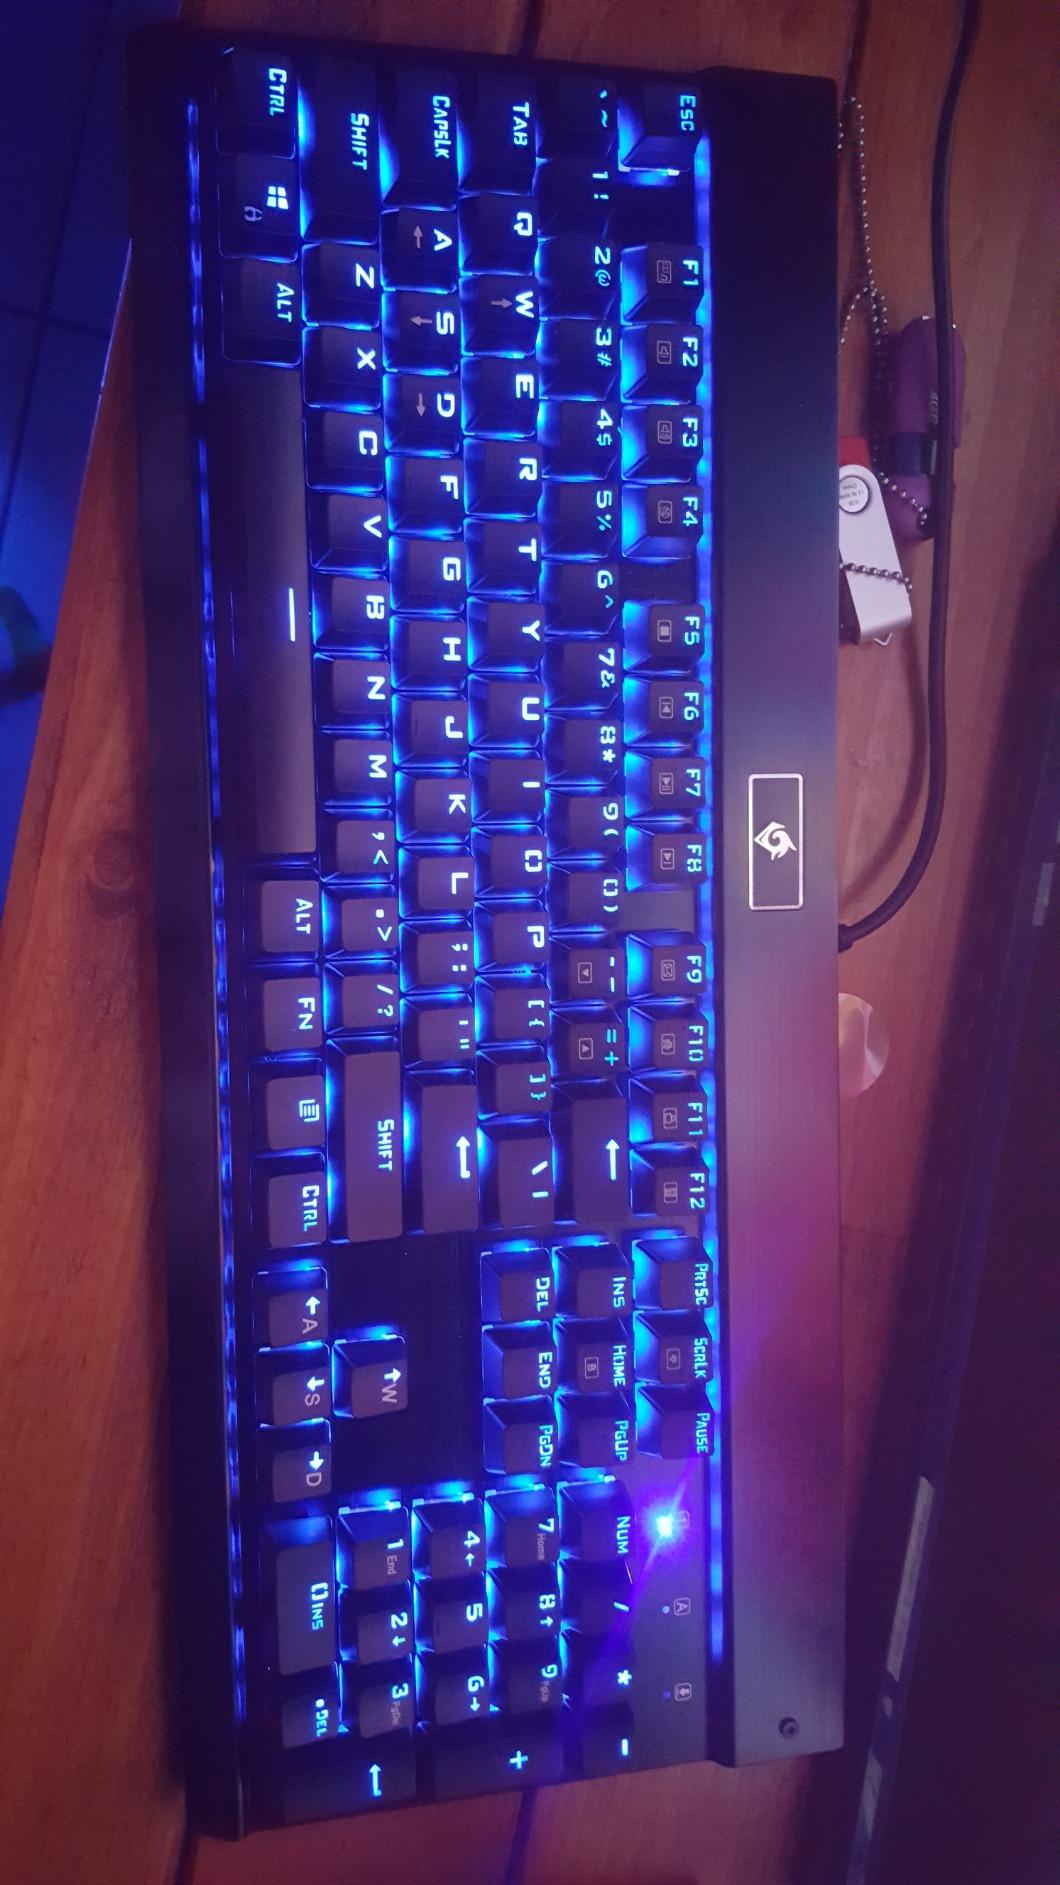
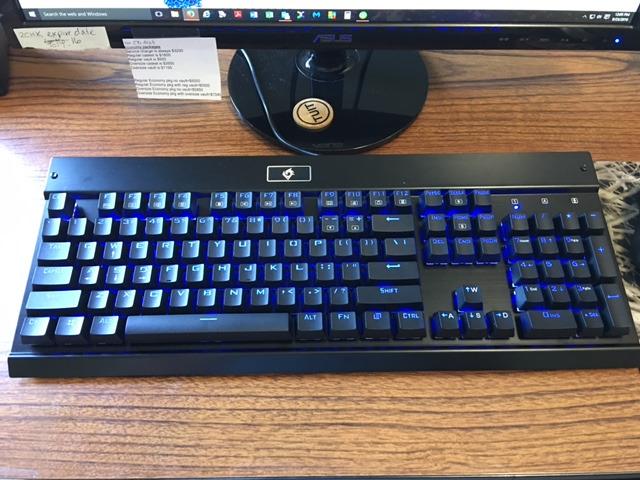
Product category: keyboard
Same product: yes